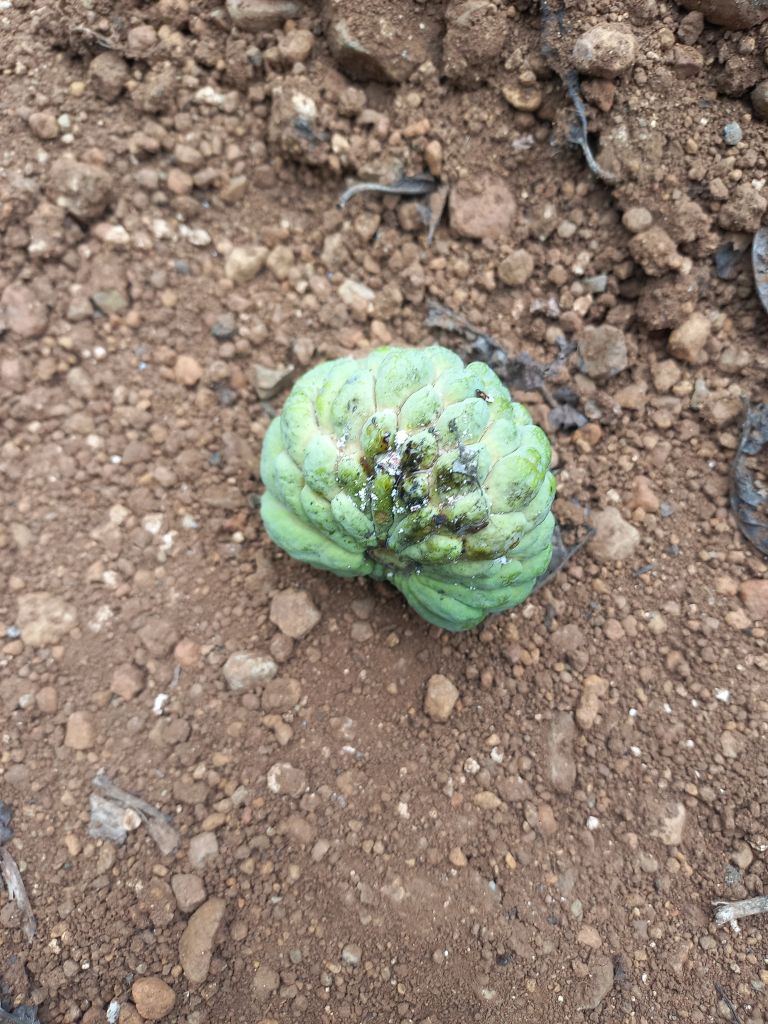
Disease label: Leaf spot on fruit